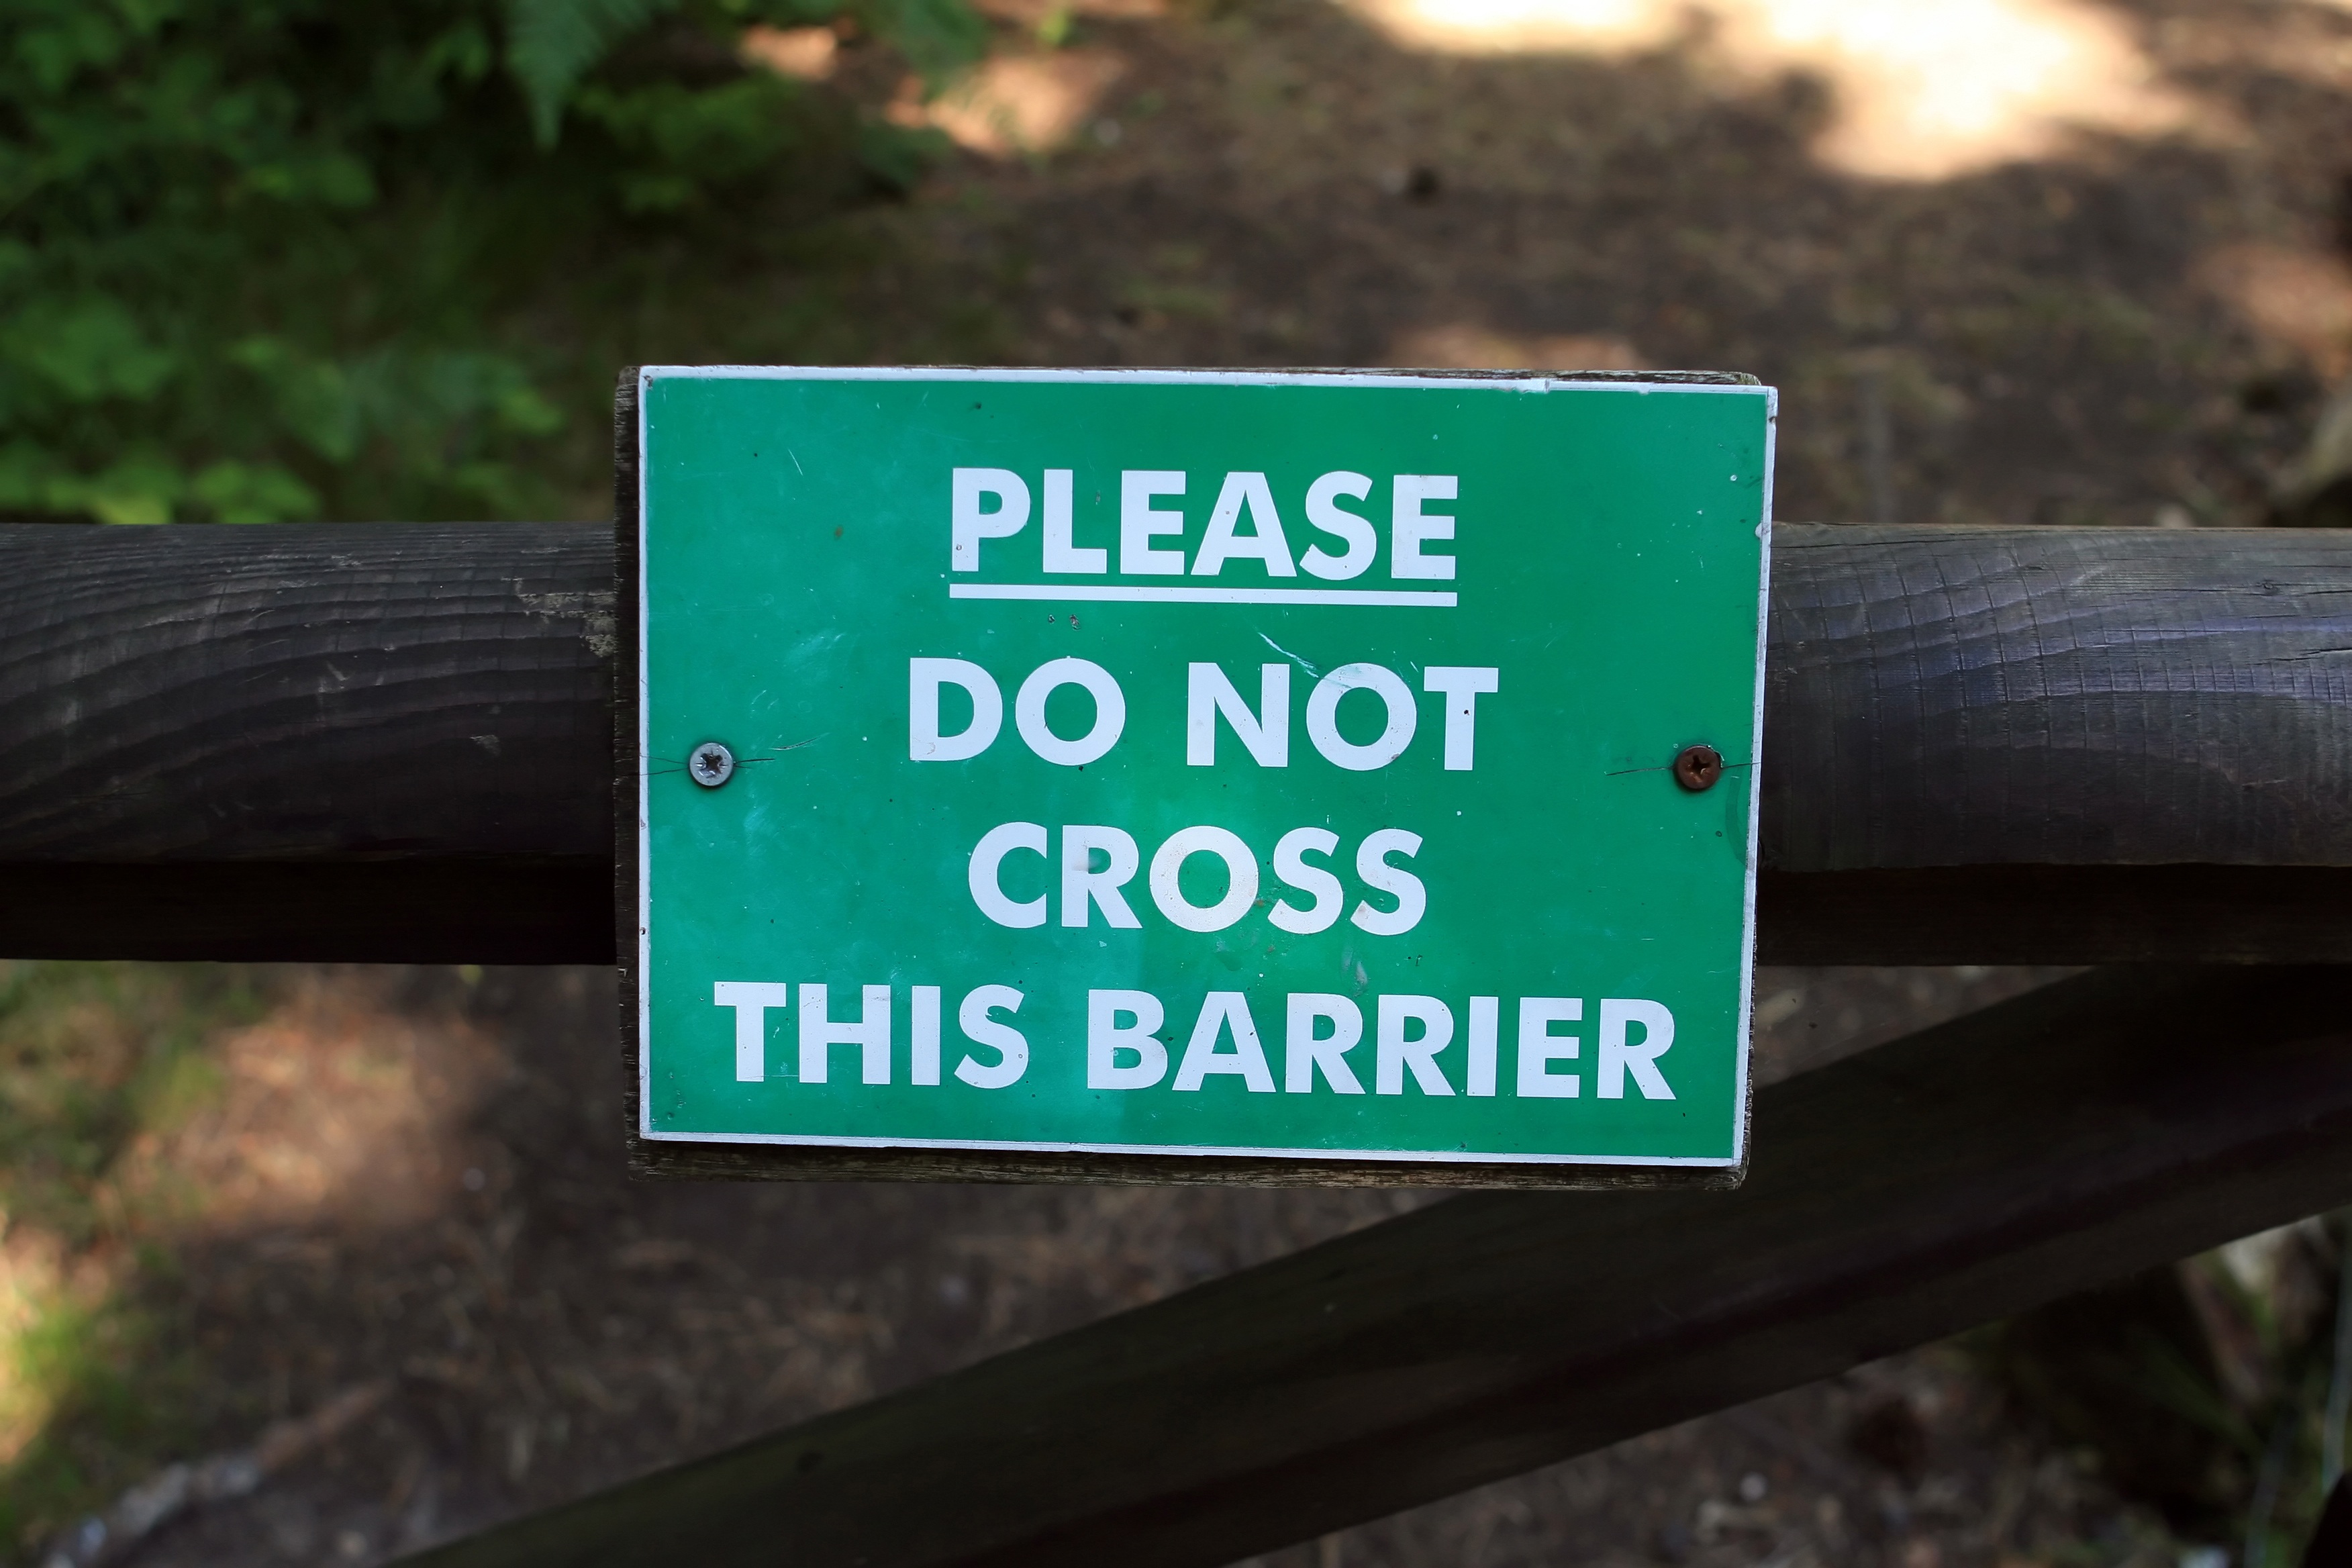
fence, farm, ad, wild, sign, green, direction, symbol, soil, street sign, gate, signage, note, text, animals, danger, safety, wait, poster, stop, warning, information, do, notice, dangerous, info, pointer, announcement, traffic sign, announce, don t